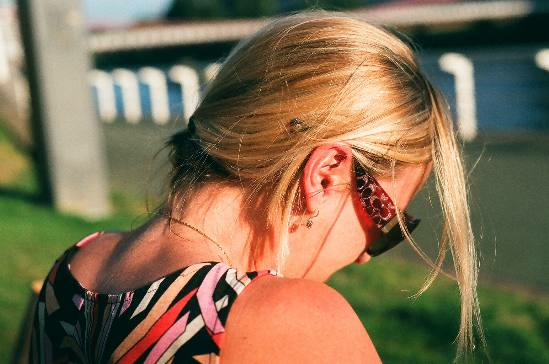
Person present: Yes